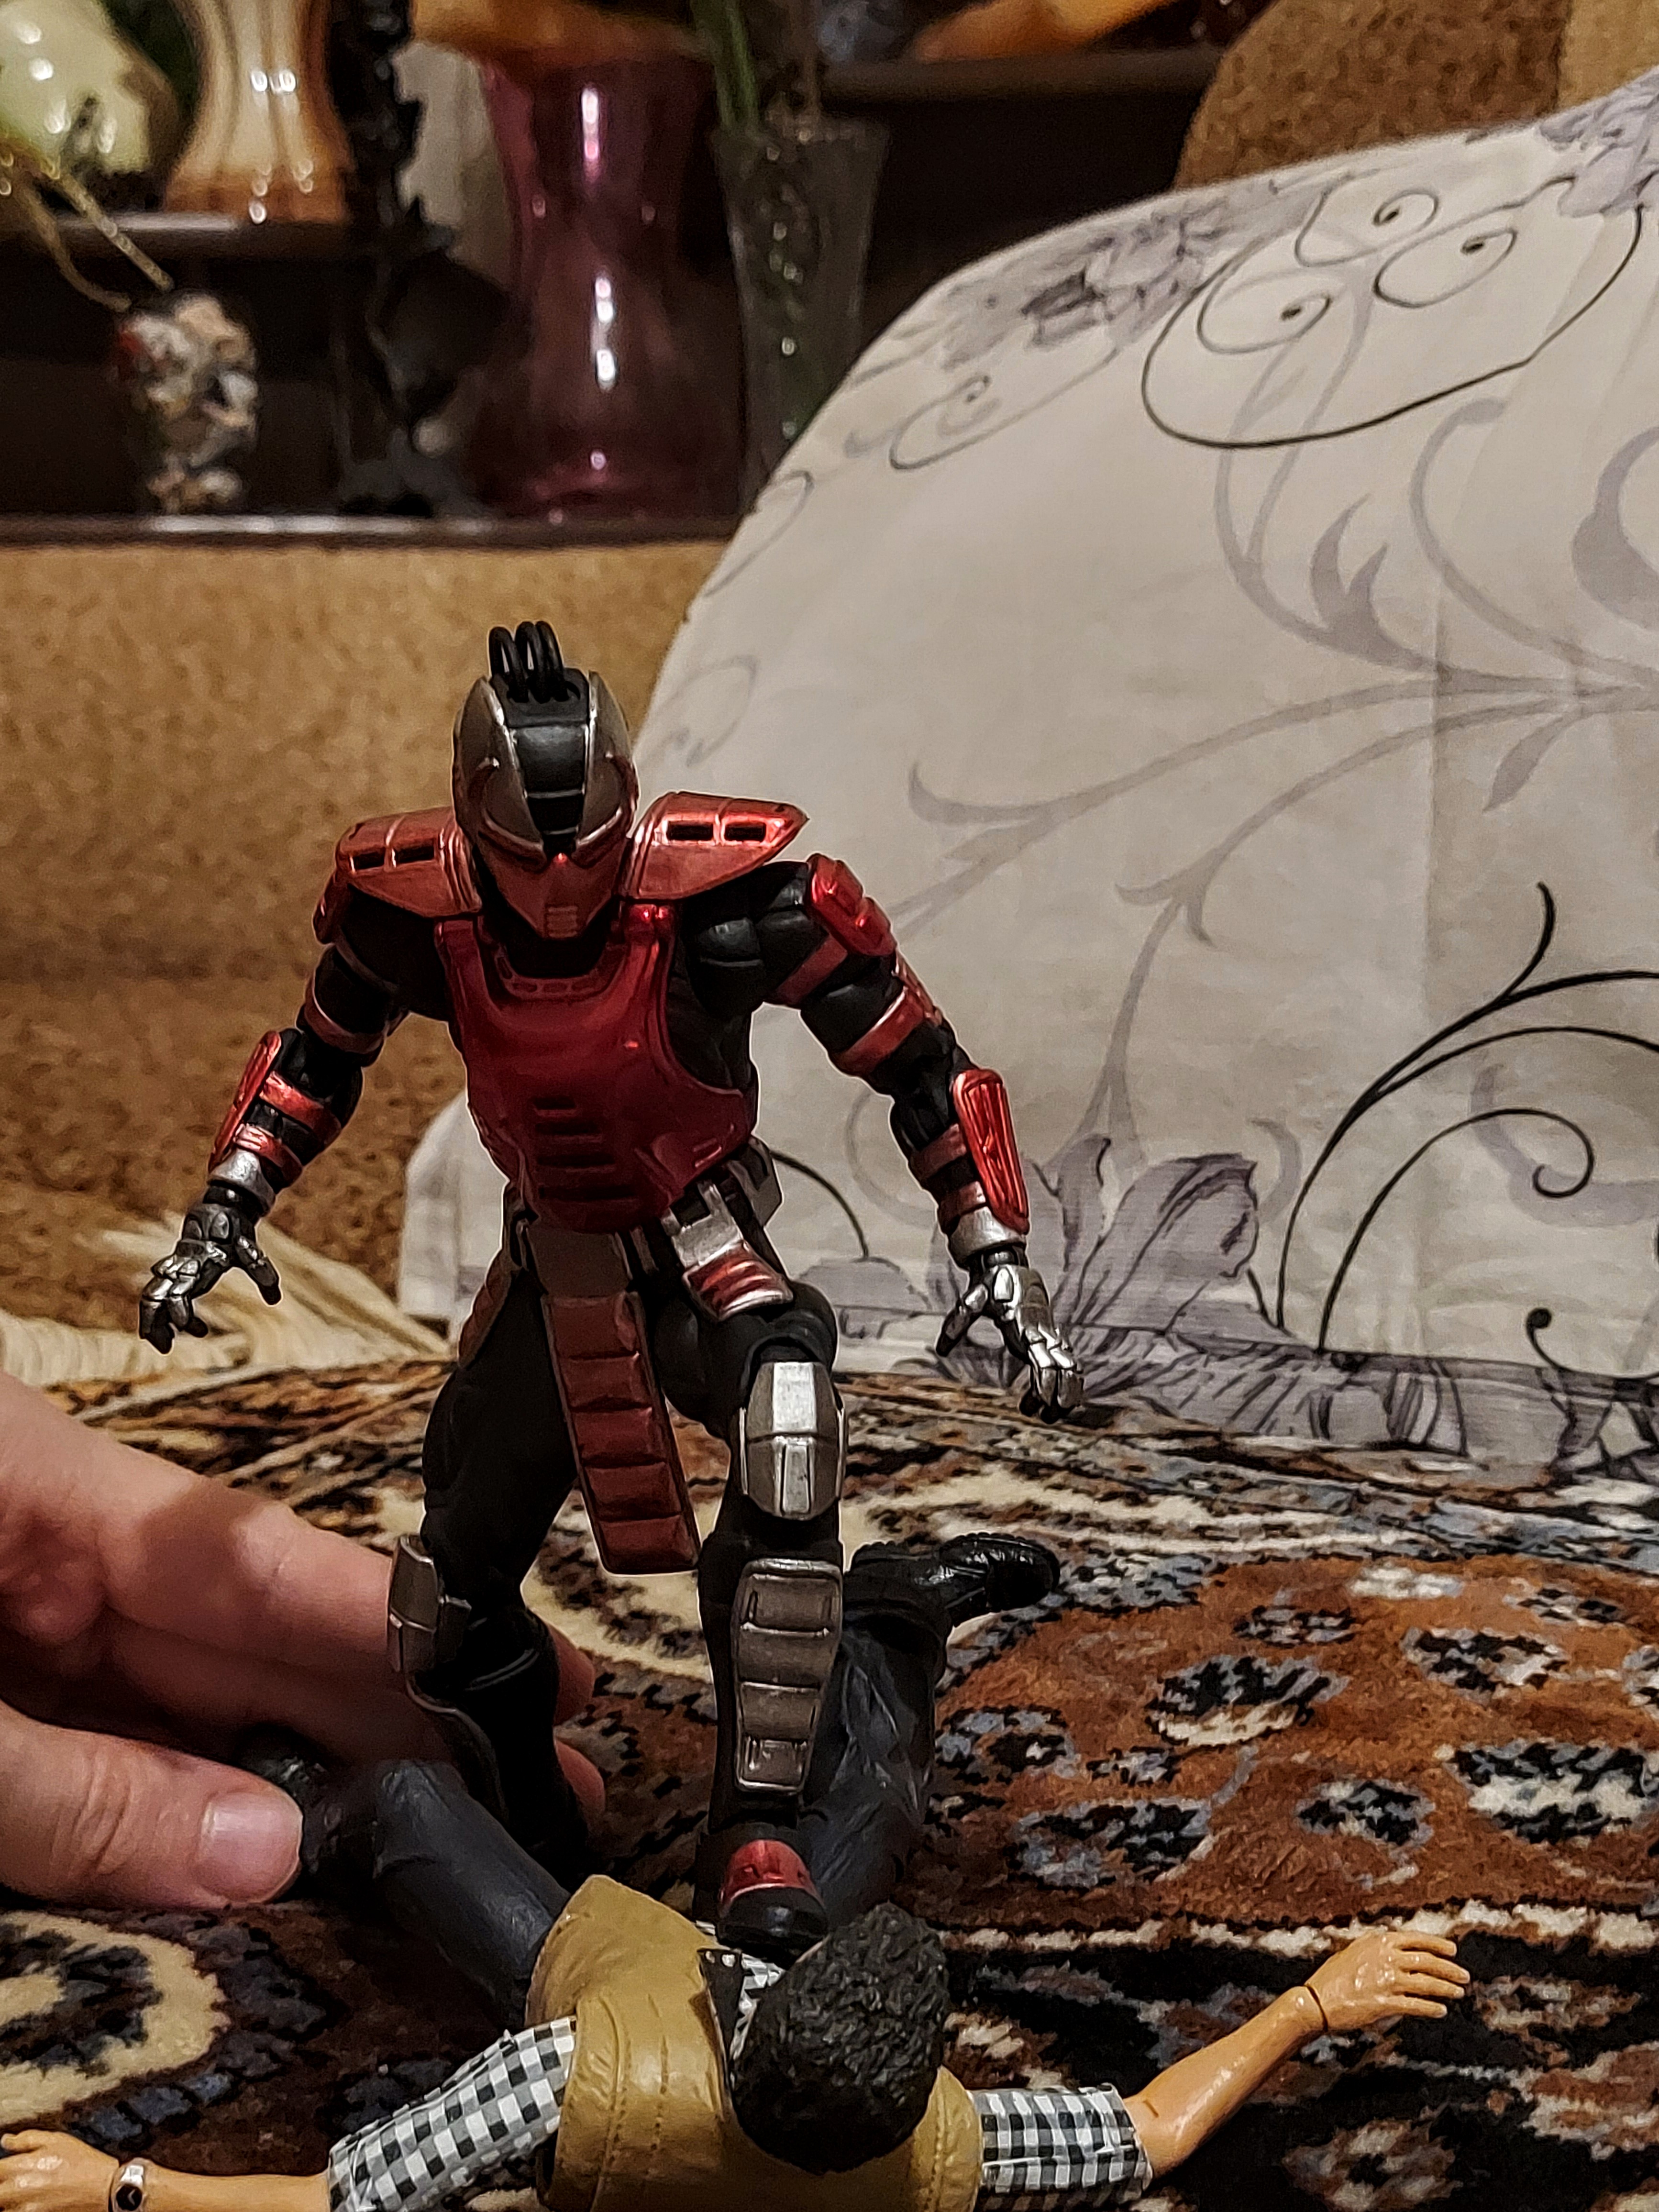
Shokan, storm, collectibles, warrior, fighter, action, figure, spider man, automotive tire, toy, cg artwork, machine, armour, houseplant, helmet, fictional character, art, carmine, recreation, metal, action figure, fiction, visual arts, robot, avengers, games, hero, personal protective equipment, pattern, figurine, thigh, flesh, action film, superhero, extreme sport, sports, automotive design, supervillain, costume, competition event, soil